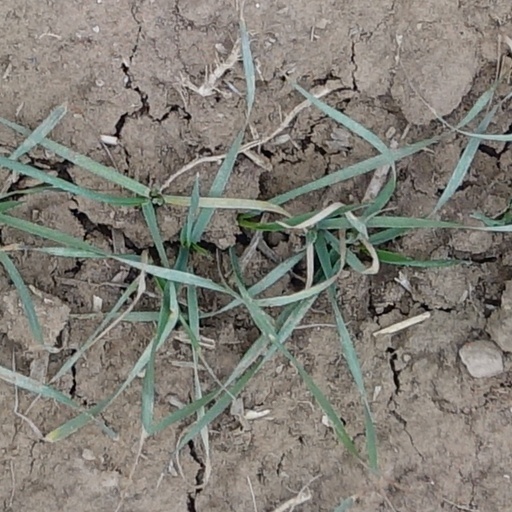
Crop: wheat